The Cloisters

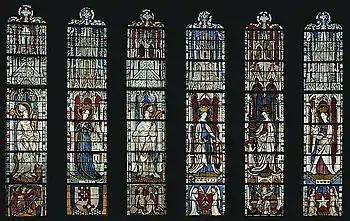
"The Virgin Mary and Five Standing Saints above Predella Panels", pot-metal and white glass, vitreous paint, silver stain. Rhine Valley, Germany, 1440–46.

While examples of textile art are displayed throughout the museum, there are two dedicated rooms given to individual series of tapestries, the South Netherlandish "Nine Heroes" and Flemish "The Unicorn Tapestries". The Nine Heroes room is entered from the Cuxa cloisters. Its 14th-century tapestries are among the earliest surviving examples of tapestry, and are thought to be the original versions following widely influential and copied designs attributed to Nicolas Bataille. They were acquired over twenty years, involving the purchase of more than 20 fragments which were then sewn together during a long reassembly process. The chivalric figures represent the scriptural and legendary Nine Worthies, who consist of three pagans (Hector, Alexander the Great and Julius Caesar), three Jews (Joshua, David and Judas Maccabeus) and three Christians (King Arthur, Charlemagne and Godfrey of Bouillon). Of these, five figures survive: Hector, Caesar, Joshua, David and Arthur. They have been described as representing "in their variety, the highest level of a rich and powerful social structure of later fourteenth-century France".